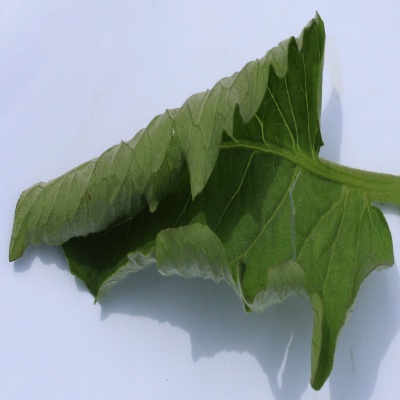
Crop: Tomato
Condition: leaf curl